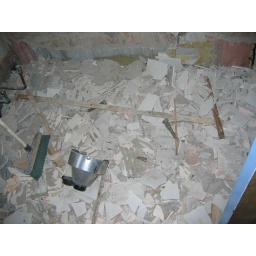
This is the floor over by where the bath was.